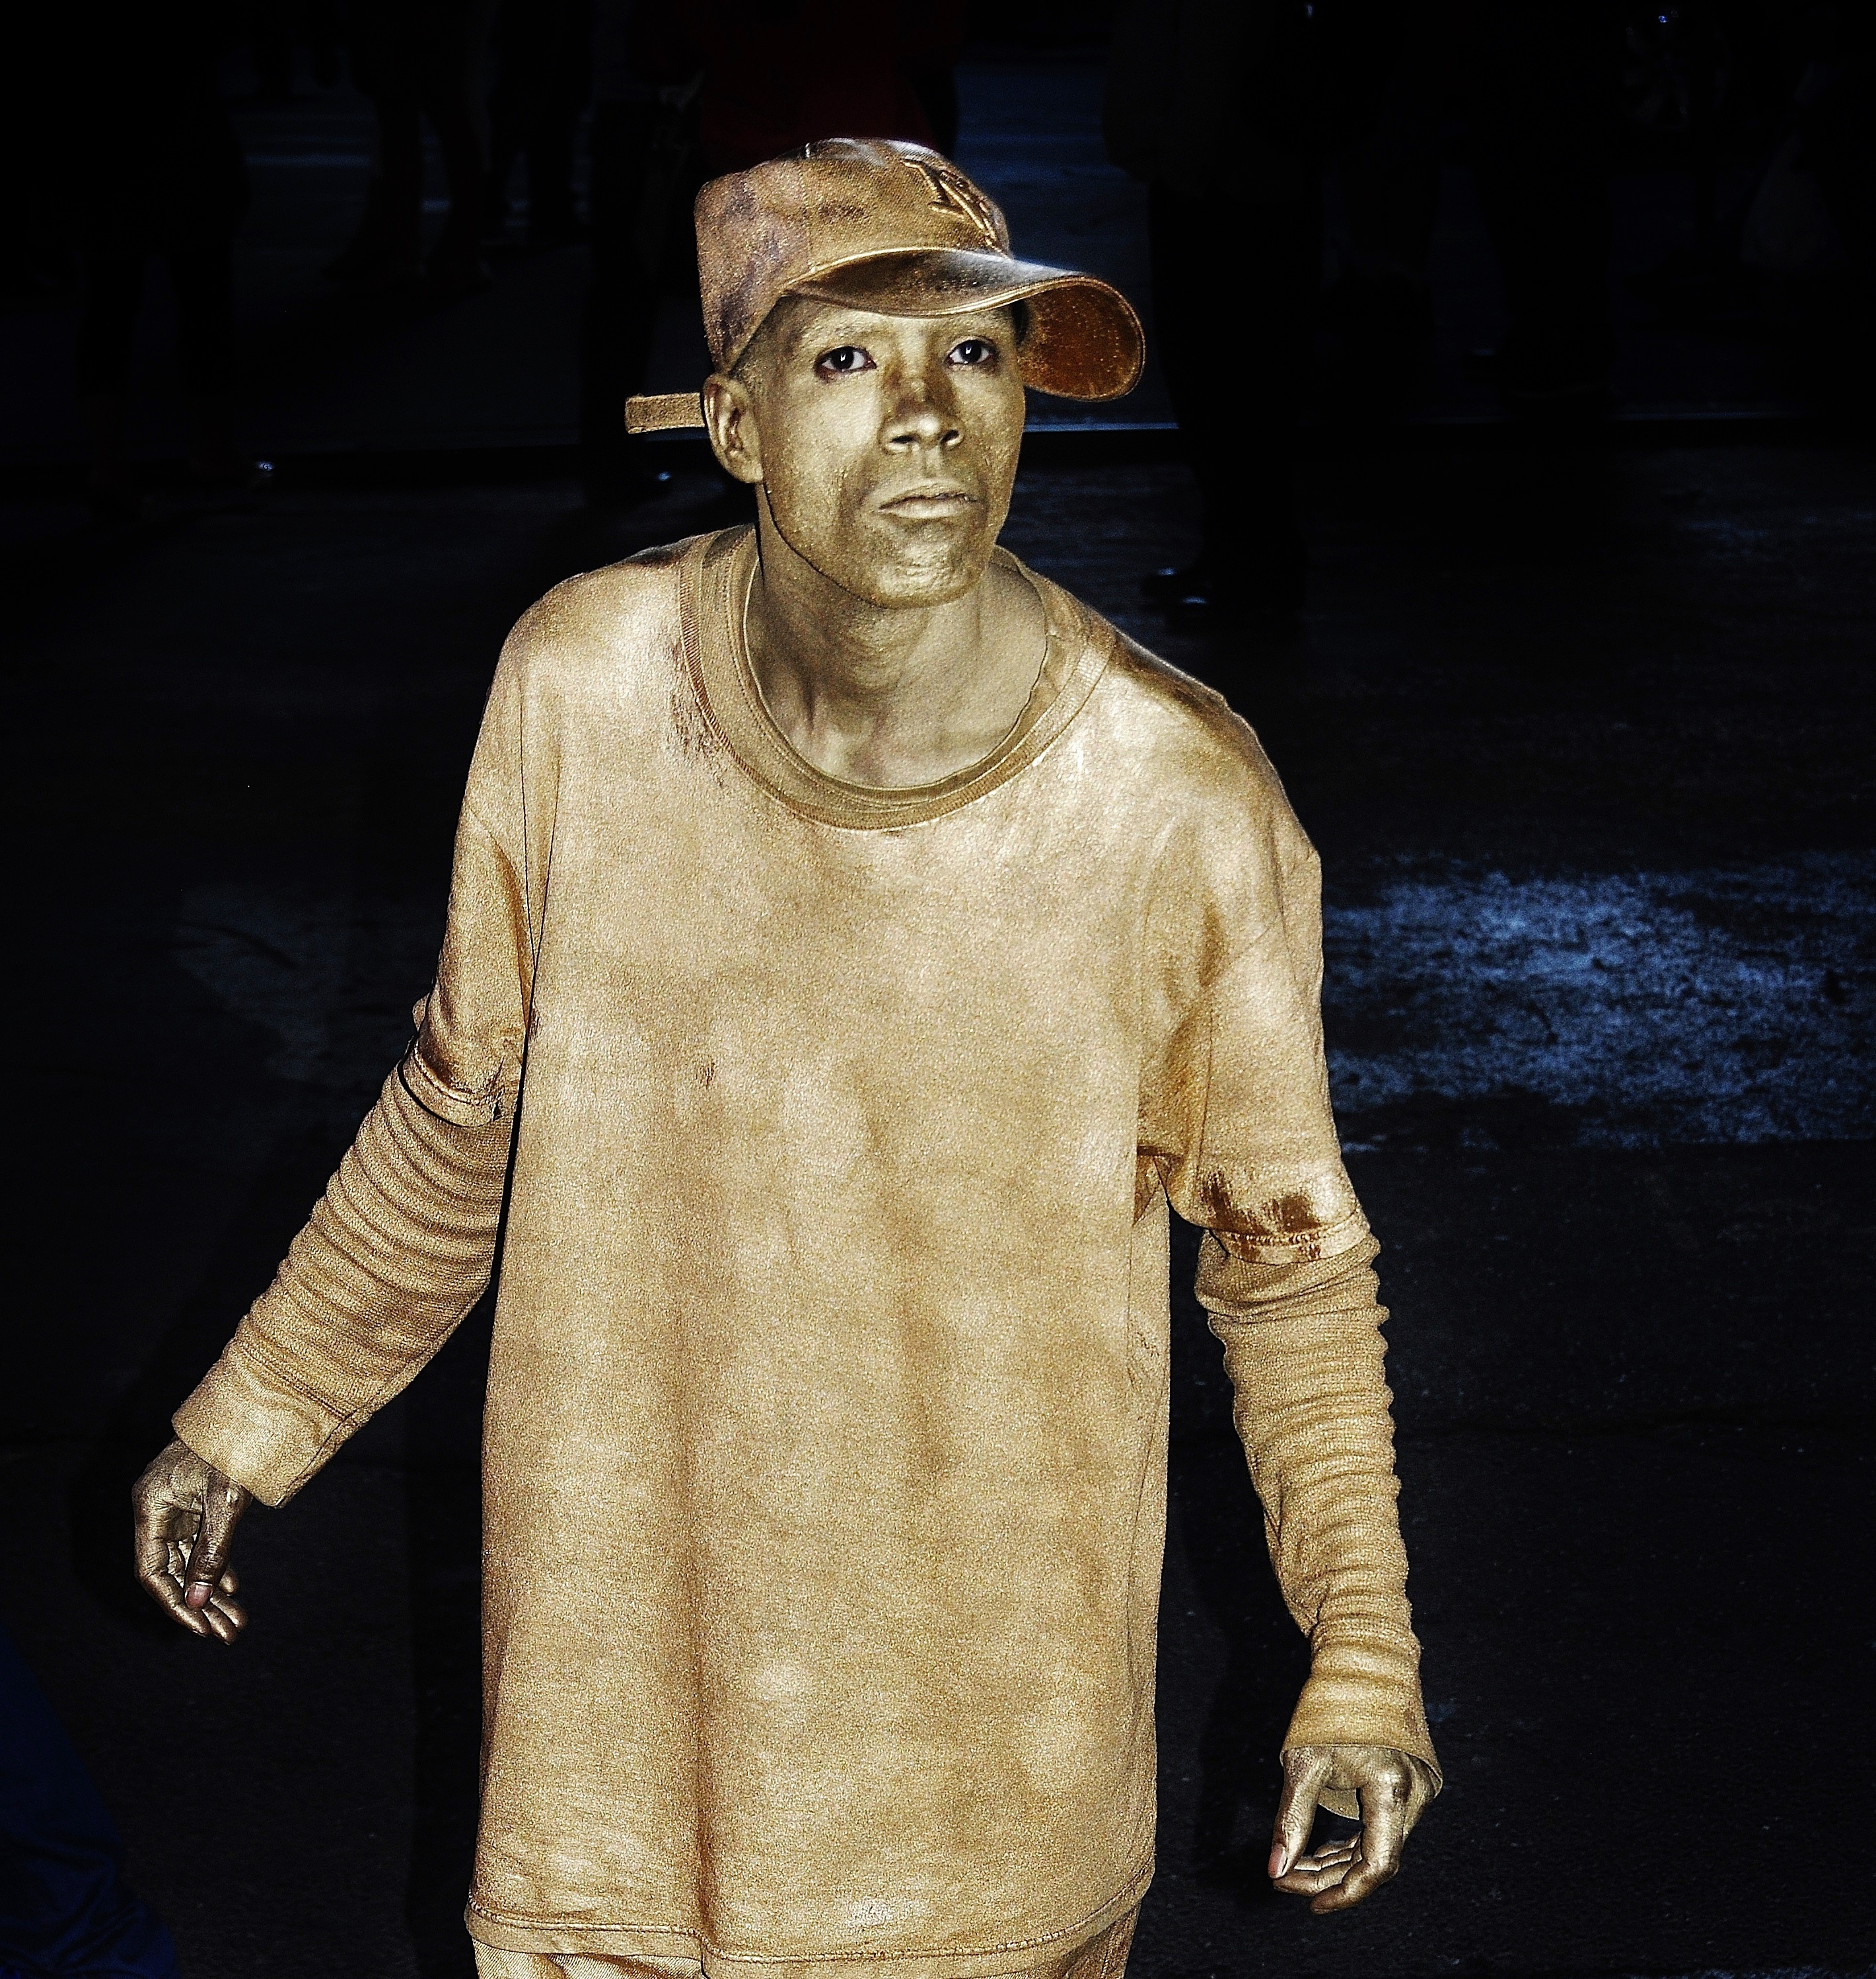
man, monument, statue, gear, human, machine, fashion, clothing, futuristic, art, science, future, silver, robot, cyborg, sci fi, science fiction, free photo